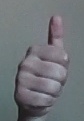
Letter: aleff